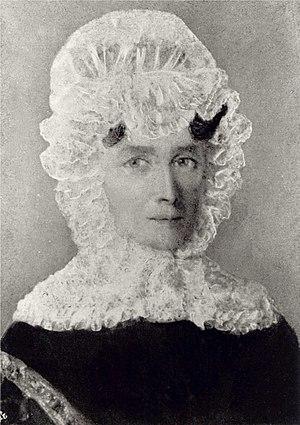
Frédéric François Chopin est un compositeur et pianiste virtuose d'ascendance franco-polonaise, né en 1810 à Żelazowa Wola, sur le territoire du duché de Varsovie, et mort en 1849 à Paris.
Nicolas Chopin, né le 15 avril 1771 à Marainville-sur-Madon, mort le 3 mai 1844 à Varsovie, père de Frédéric Chopin, émigré en Pologne en 1787, y a fait une carrière d'éducateur, d'abord comme précepteur, notamment dans la famille de Marie Walewska, puis dans l'enseignement public polonais.